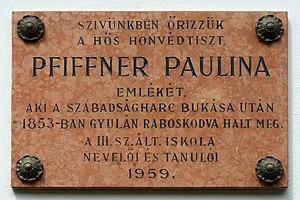
Plaque commémorative à Melle Paulina Pfiffner (1825–1853) officier du Honved pendant la guerre d'indépendance de 1848-49. La plaque est apposée sur le front du bâtiment dans lequel elle était détenue par le gendarme autrichien en 1953. (36 rue Kossuth Lajos, Gyula) Magyar: Pfiffner Paulina (1825–1853) 1848-49-es honvédtiszt emléktáblája az őt 1953-ban fogva tartó egykori osztrák szervezésű zsandárság szálláshelyén. (Gyula, Kossuth Lajos utca 36.)